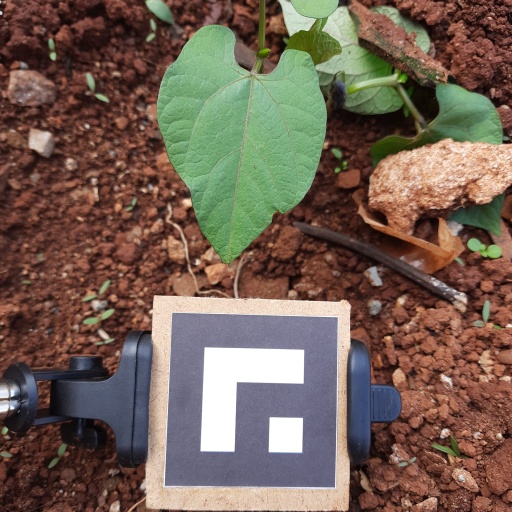
Observations: flat surface, eating holes in the edge, under cloudy sky